Windsor Castle

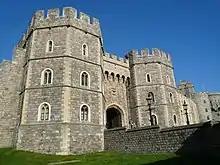
The Henry VIII gateway in the Lower Ward

Edward built further luxurious, self-contained lodgings for his court around the east and south edges of the Upper Ward, creating the modern shape of the quadrangle. The Norman gate was built to secure the west entrance to the Ward. In the Lower Ward, the chapel was enlarged and remodelled with grand buildings for the canons built alongside. The earliest weight-driven mechanical clock in England was installed by Edward III in the Round Tower in 1354. William of Wykeham went on to build New College, Oxford and Winchester College, where the influence of Windsor Castle can easily be seen.